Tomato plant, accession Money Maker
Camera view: bottom (45 deg); turntable rotation: 330 degrees
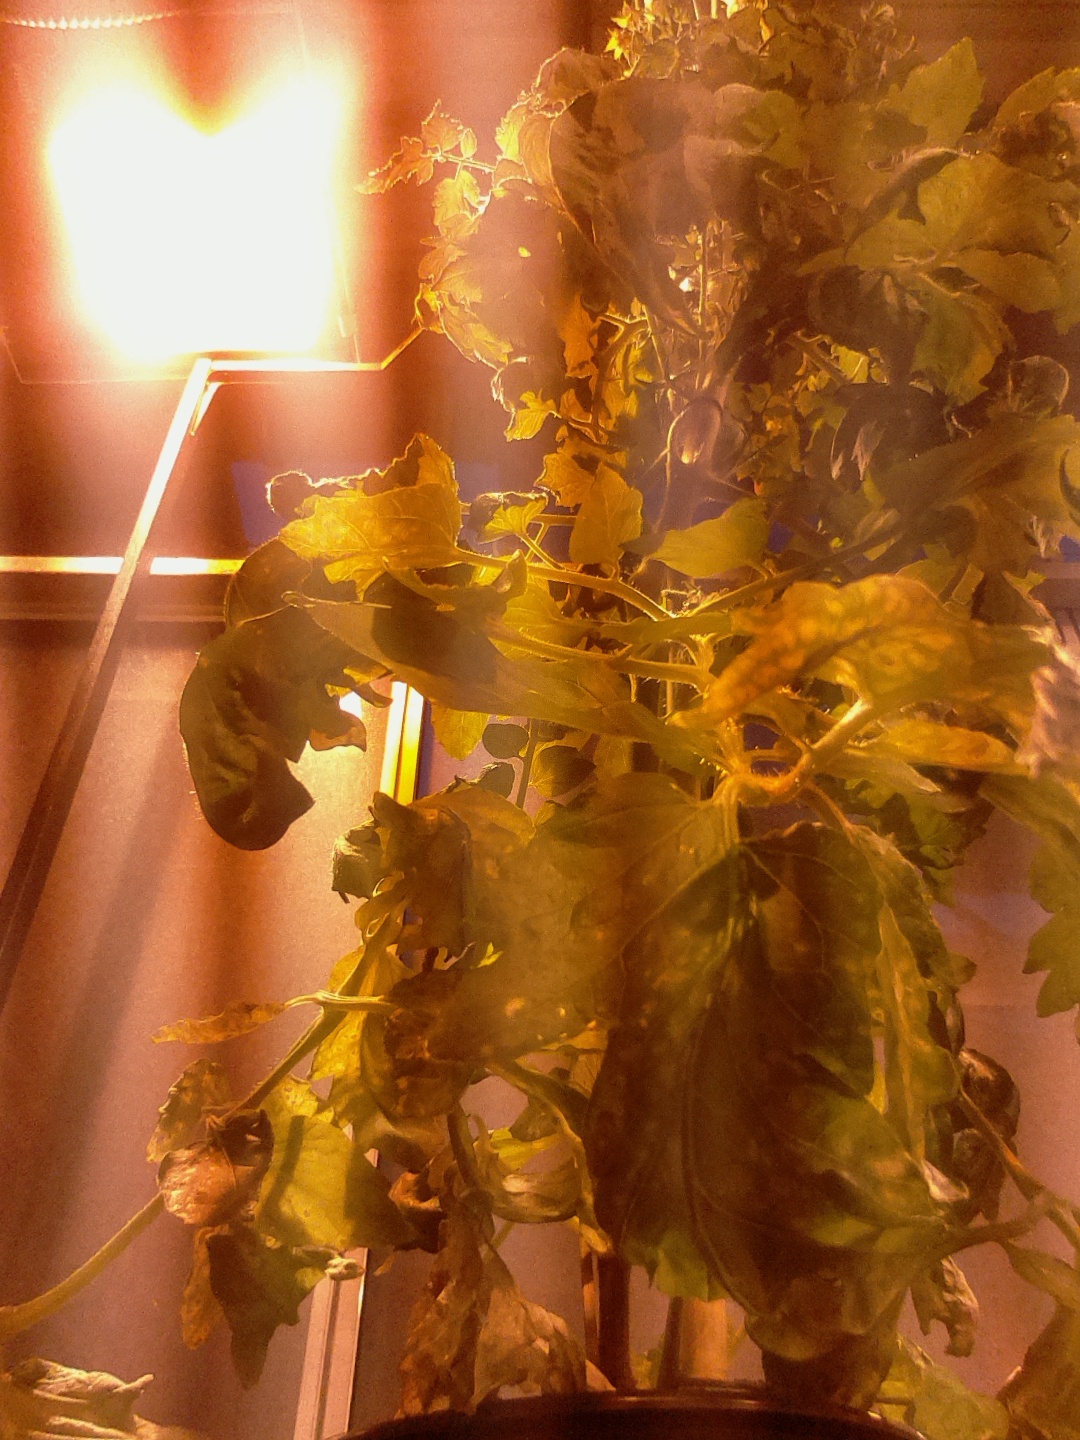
BBCH growth stage 68: Full flowering, 80%-90% of flowers open, more petals falling